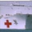
Label: ship